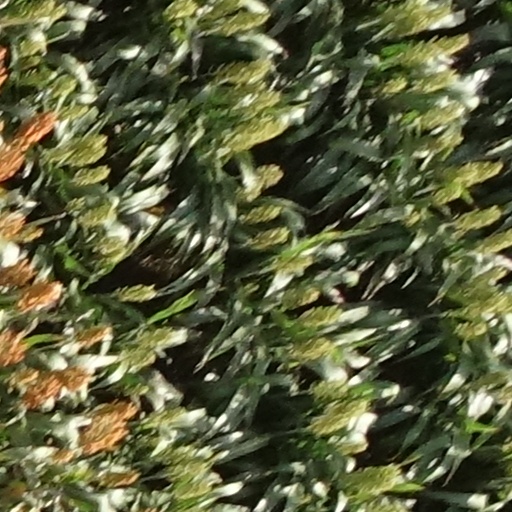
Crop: sorghum